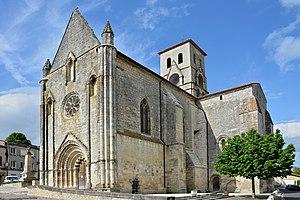
Église Saint-Arthémy (XIIe-XIIIe siècles),extérieur. Blanzac-Porcheresse, Charente, France
L'église Saint-Barthélémy est une église catholique située à Blanzac-Porcheresse, en France.
Cet article recense les monuments historiques de la Charente, en France.
Cet article recense les monuments historiques français classés en 1890.